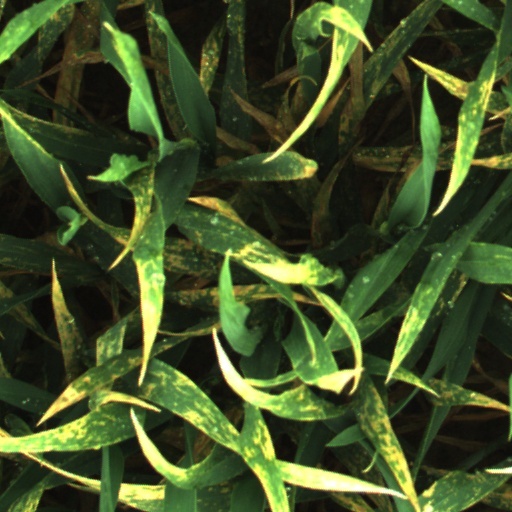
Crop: wheat